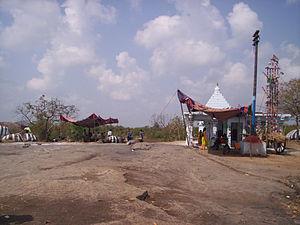
Un avant-poste est un détachement de troupes placé à une certaine distance en avant du gros des troupes d'une formation militaire. En général dans un endroit discret et peu fréquenté.